Port Adelaide

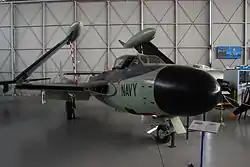

The Port River, known officially as the Port Adelaide river, is home to a resident population of bottlenose dolphins. The Port River's inner harbor near West Lakes and seaward from Lipson Reach feature dense stands of Grey mangroves which provide habitat for hundreds of species of marine, avian and insect life. The Port River is an important recruitment area for Blue swimmer crabs, Western king prawns and other commercially important species. The river also features established colonies of a wide variety of introduced marine organisms which originally arrived in South Australia in or on ships. Over 30 introduced marine species have so far been identified in the river.